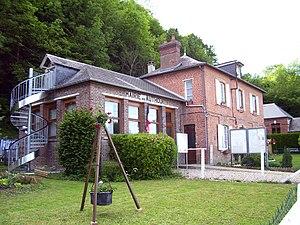
Marie de Authou dans l'Eure (Haute-Normandie).